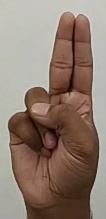
ASL sign: U